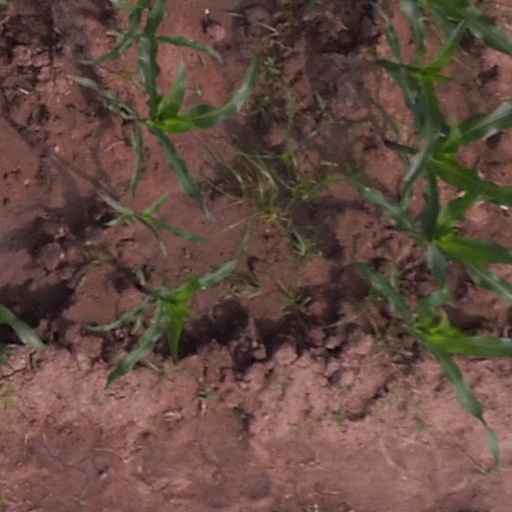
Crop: maize; corn